Jubilee Garden (Hong Kong)

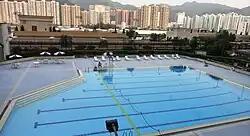
Swimming pool of Jubilee Garden

It is in proximity to the MTR East Rail line (Fo Tan station).